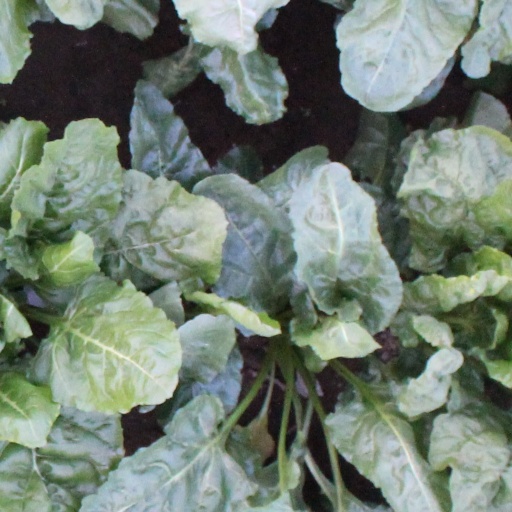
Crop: sugar beet